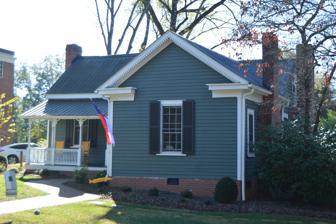
Building: Lewis Freeman House
Country: United States of America
Year built: 1890
Historic house in North Carolina, United States For other uses, see Freeman House (disambiguation) . United States historic place Lewis Freeman House U.S. National Register of Historic Places U.S. Historic district Contributing property Front and western side Show map of North Carolina Show map of the United States Location 205 W. Salisbury St., Pittsboro, North Carolina Coordinates 35°43′17″N 79°10′49″W / 35.72139°N 79.18028°W / 35.72139; -79.18028 Area 0.5 acres (0.20 ha) Built c. 1811 ( 1811 ) -1837, c. 1890 Architectural style Queen Anne MPS Pittsboro MRA NRHP reference No. 82001284 Added to NRHP October 5, 1982 Lewis Freeman House is a historic home located at Pittsboro , Chatham County, North Carolina .  The original section was built between about 1811 and 1837, and expanded through the 1890s.  It is a one-story, three bay frame cottage with Queen Anne style design elements.  The original one-room structure represents the modest home of Lewis Freeman, a free black settler in Pittsboro. The home is one of four remaining dwellings from the town's initial settlement. Due to the lack of records during the early 1800s, little is known about the first residents of the area. It was listed on the National Register of Historic Places in 1982. It is located in the Pittsboro Historic District . Historical background The Lewis Freeman House was built sometime between 1811, when Lewis Freeman began to buy town property, and 1837, when it was first recorded that he lived there. The single-room house was home to Pittsboro's first recorded and most successful black settler. The town records support the evidence that free black people played a large role during early development of North Carolina towns. Prior to the Emancipation Proclamation of 1863, manumission was a somewhat practice that allowed freed black people definite rights—including land ownership, transfer, and descent of property. While his trade remains unknown, Lewis Freeman established himself by investing in real estate. By 1811, it is known through tax records that Freeman owned four town lots and had acquired two more by 1815. The 1815 tax record also mentions that one of these six lots was improved in some way. The original sixteen by sixteen foot Lewis Freeman House is thought to have been this improvement. In 1830, the federal census described Lewis Freeman as a free black man between fifty and sixty years old who lived with his wife, Creecy Freeman, and two children. By 1837, the four acre block on West Salisbury Street was recorded as "the Lot on which said Lewis Freeman now lives & embracing the whole square with the exception of the Tanyard Lot." Lewis Freeman died in 1843; leaving to his wife the home, sixteen town lots, twenty acres of land, a cow, a horse, and all household furniture. Creecy Freeman died shortly after and under the provisions of Lewis Freeman's will, the property was left to an unrelated white man named John Thompson. Thompson was the legal executor of Freeman's will, leaving room for speculation as to why the property did not go to Lewis and Creecy Freeman's surviving son, Waller Freeman. For years afterwards the Lewis Freeman House exchanged hands frequently and many additions and changes were made. In 1980 the house was purchased by Jane Pyle who operated a small printing company there. References